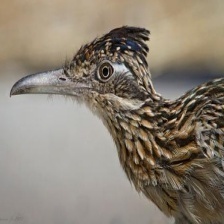
Species: ROADRUNNER
Scientific name: GEOCOCCYX